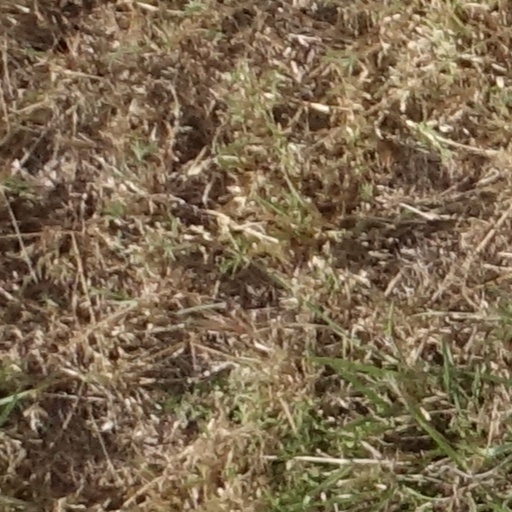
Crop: sorghum